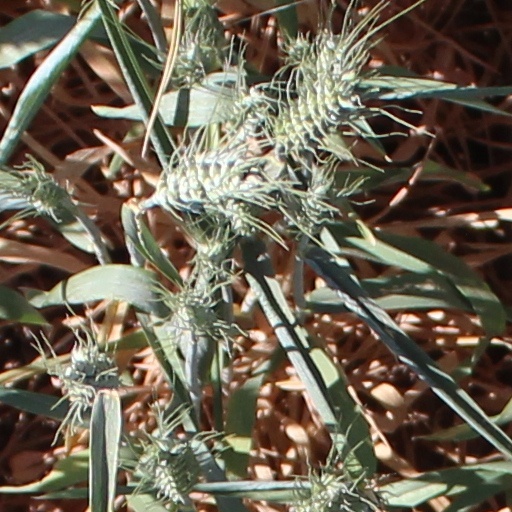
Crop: wheat